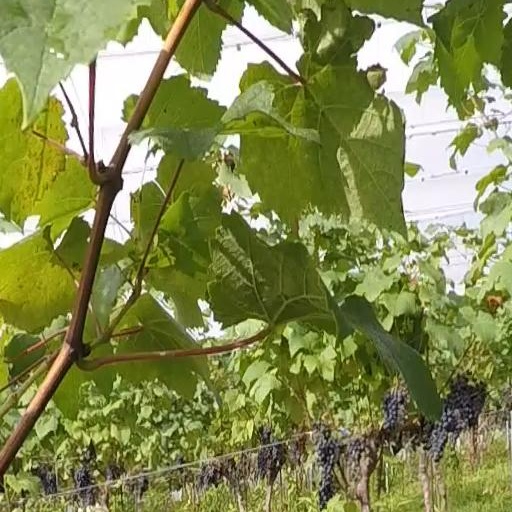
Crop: grape